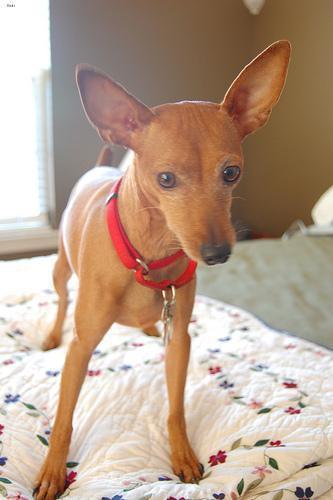
miniature pinscher